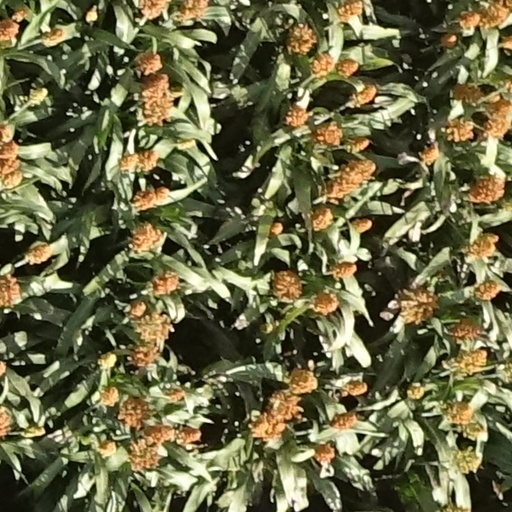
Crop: sorghum